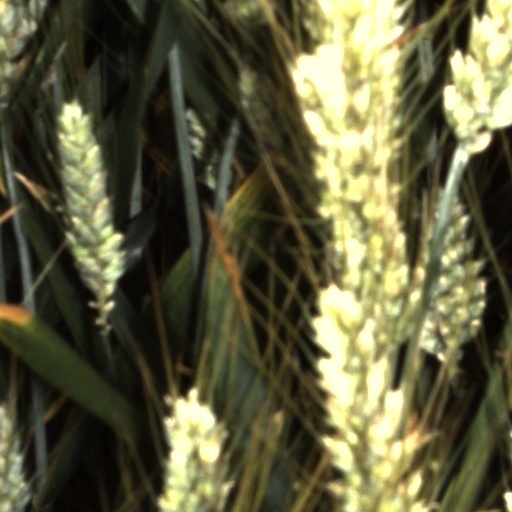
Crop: wheat